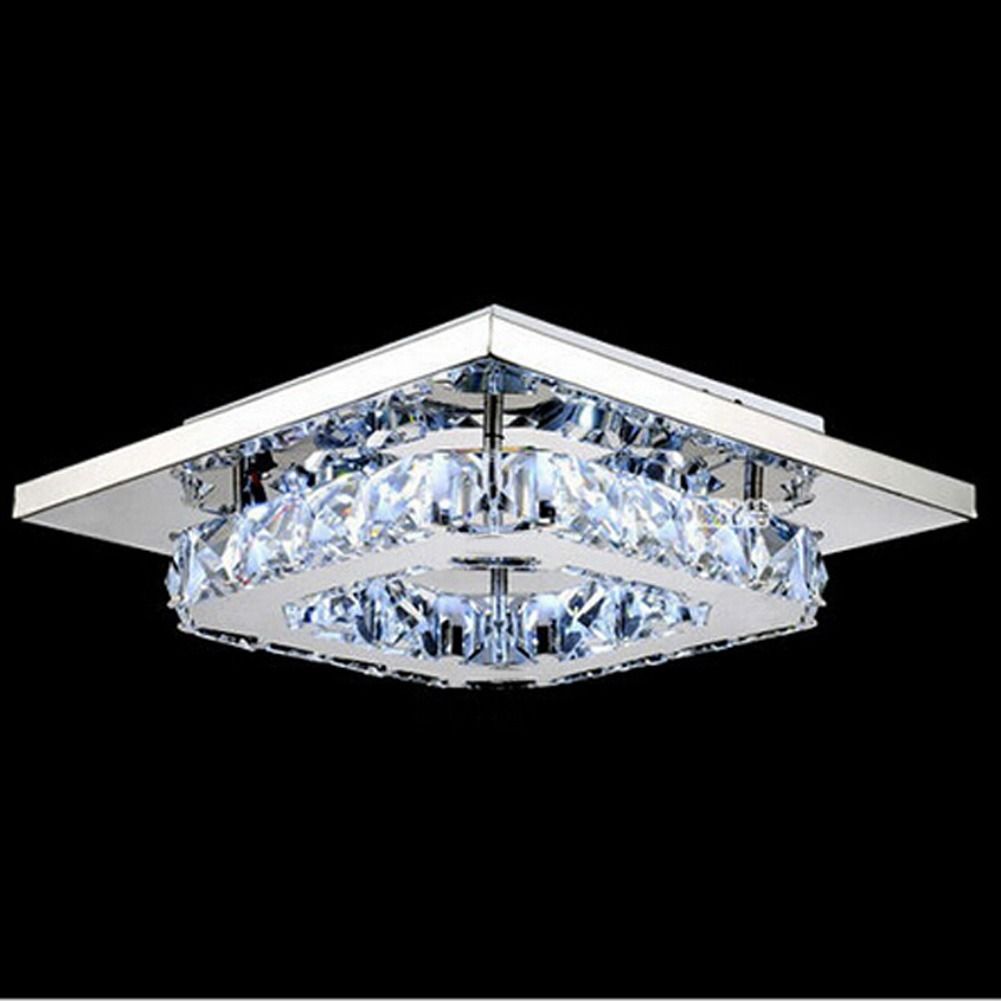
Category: lamp